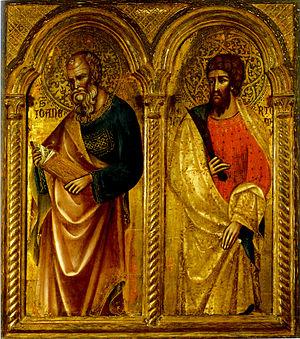
L'institution publique de la collection d'art d'Ante et Wiltrud Topić Mimara, plus connue sous le nom de musée Mimara, ouvert en 1987, est un musée d’art situé dans la ville de Zagreb en Croatie, abritant la collection de Wiltrud et Ante Topić Mimara. D'après un historien de l'art croate, « cela pourrait être la plus grande collection de faux au monde ».